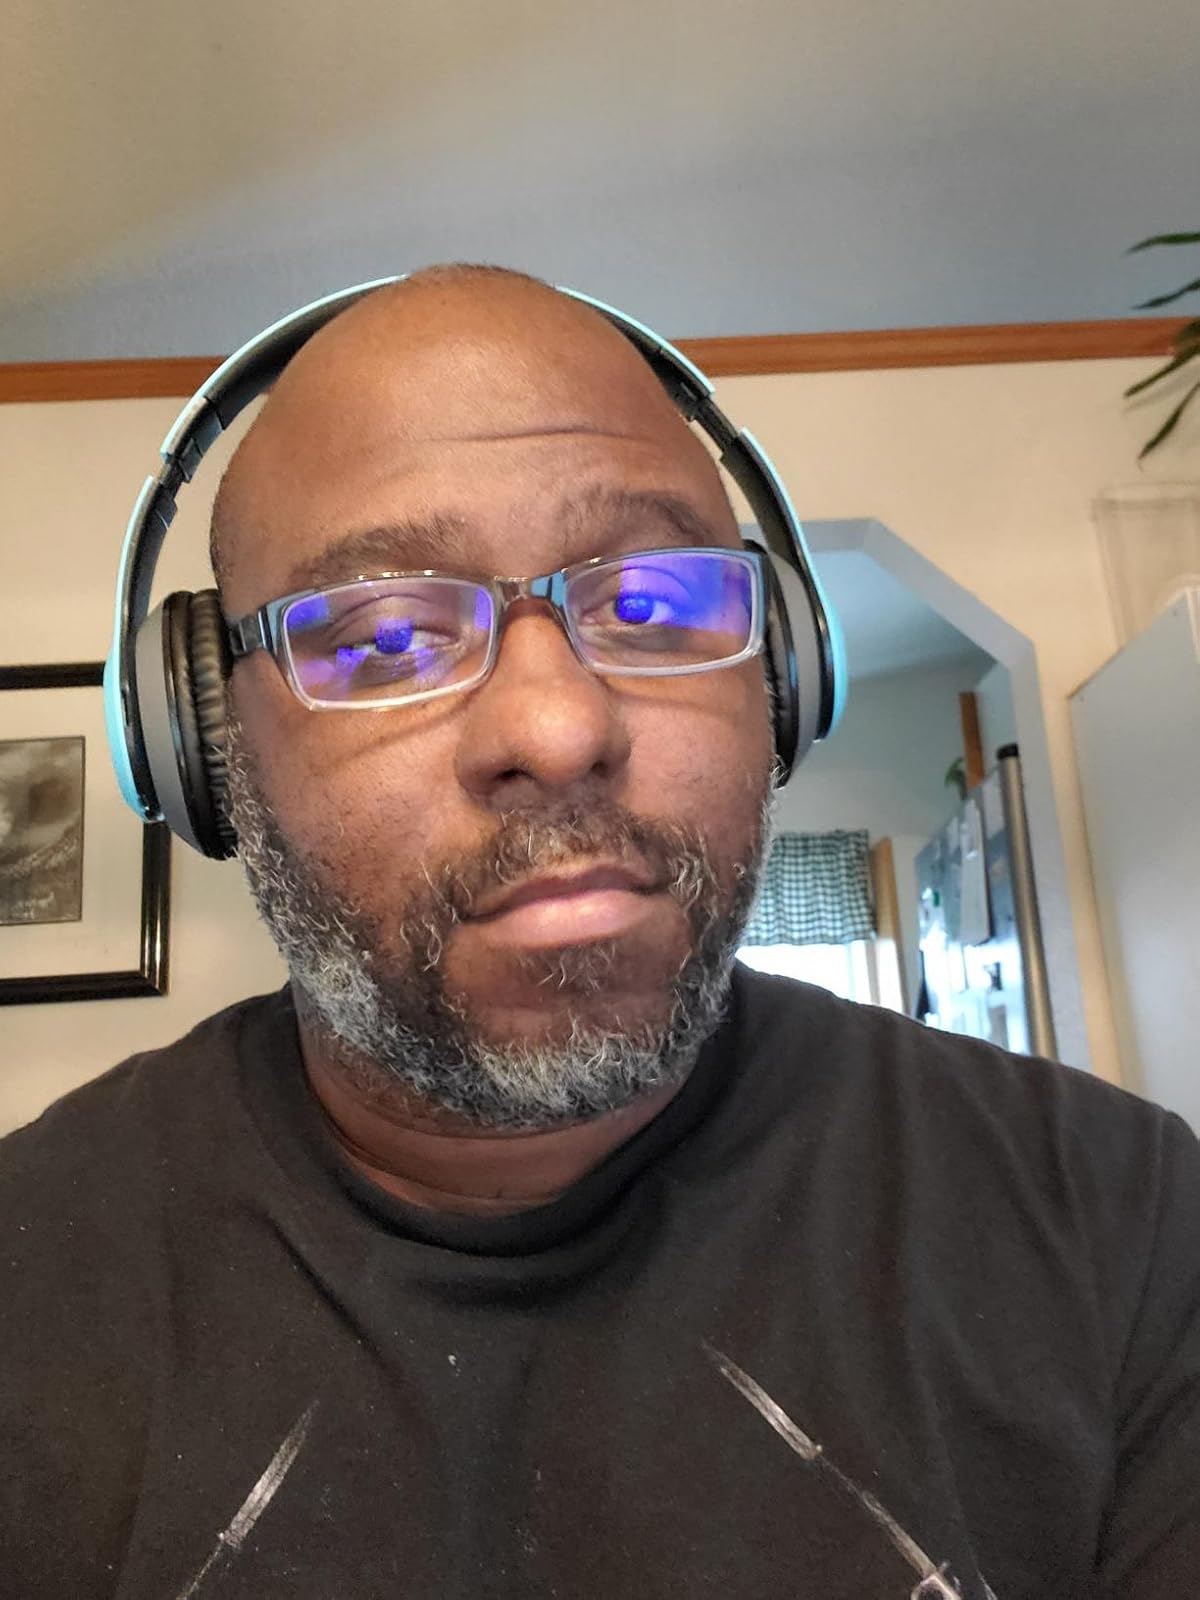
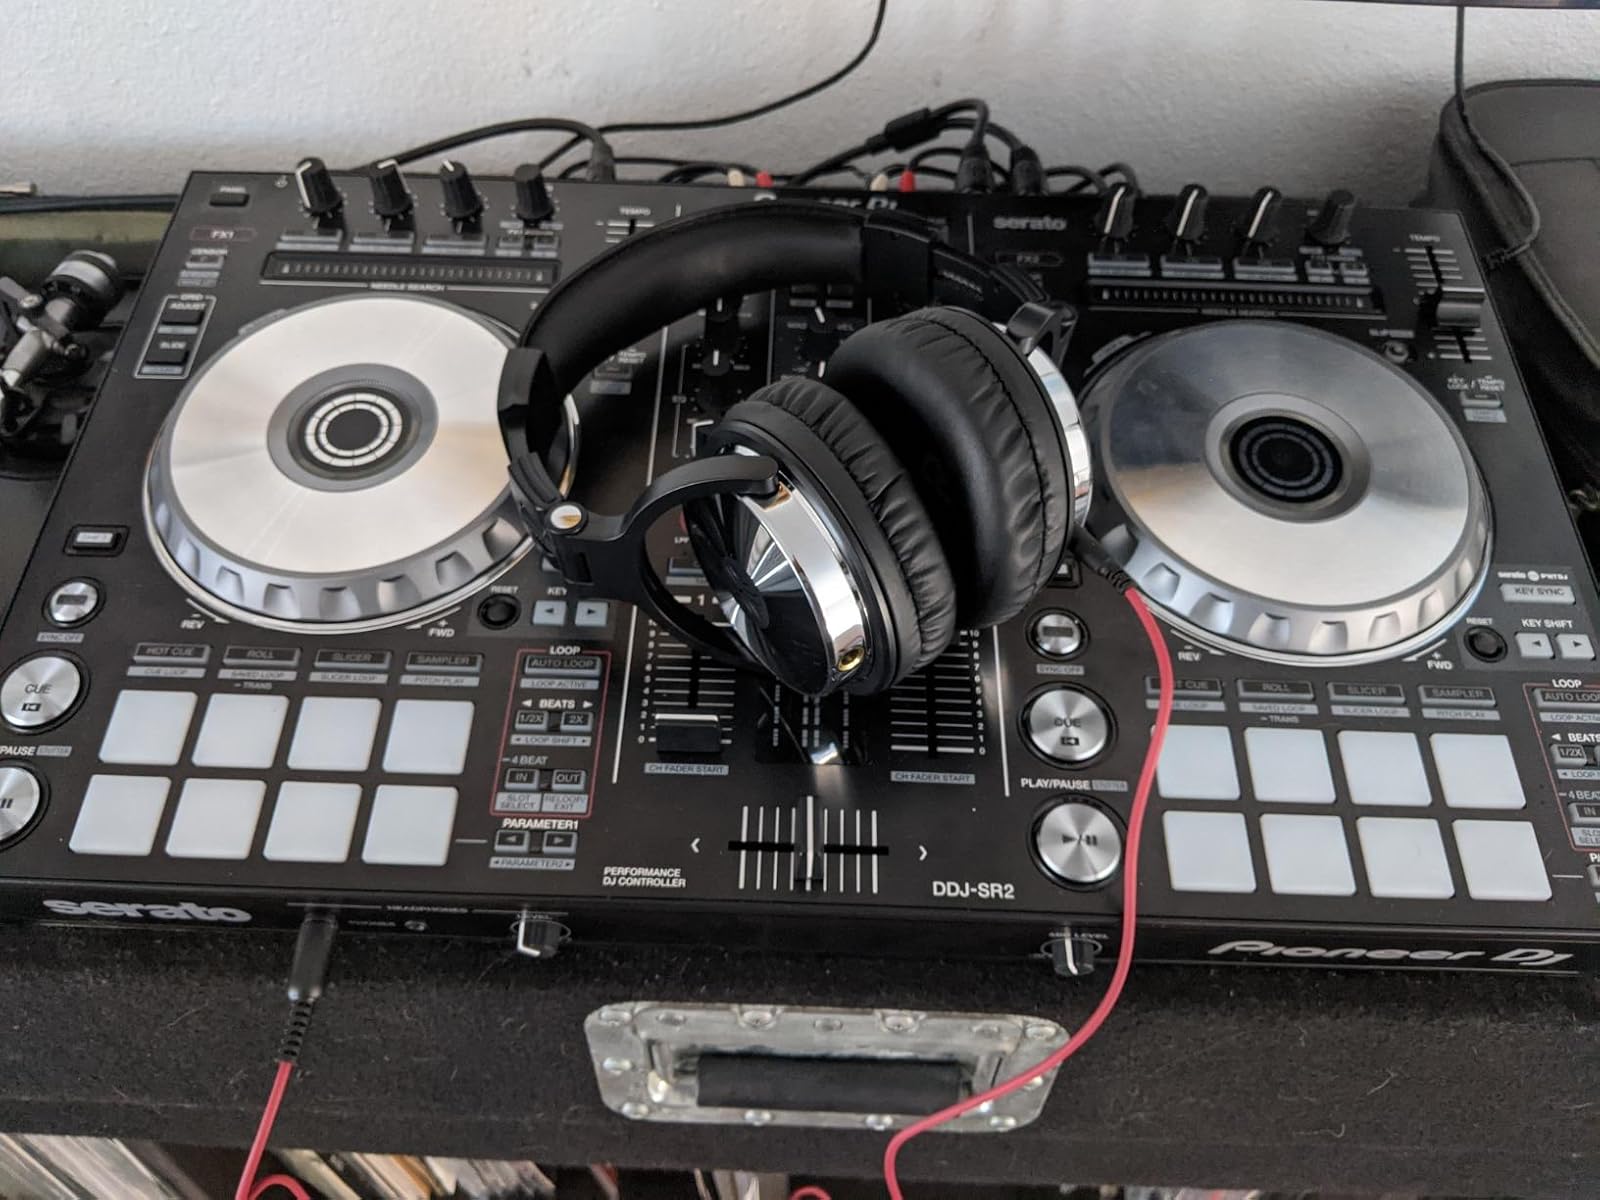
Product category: headphones
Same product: no